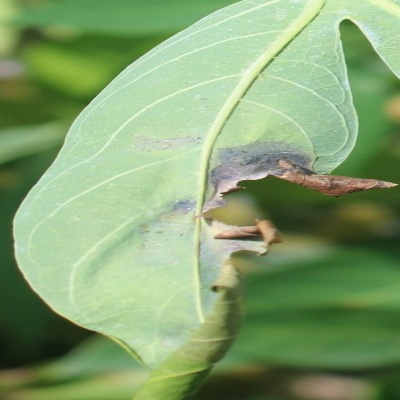
Crop: Cassava
Condition: bacterial blight